American Chronicles

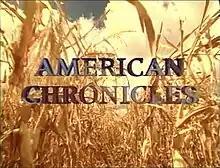
"American Chronicles" title card

American Chronicles was a documentary television program broadcast by Fox Broadcasting Company as part of its 1990 fall lineup.